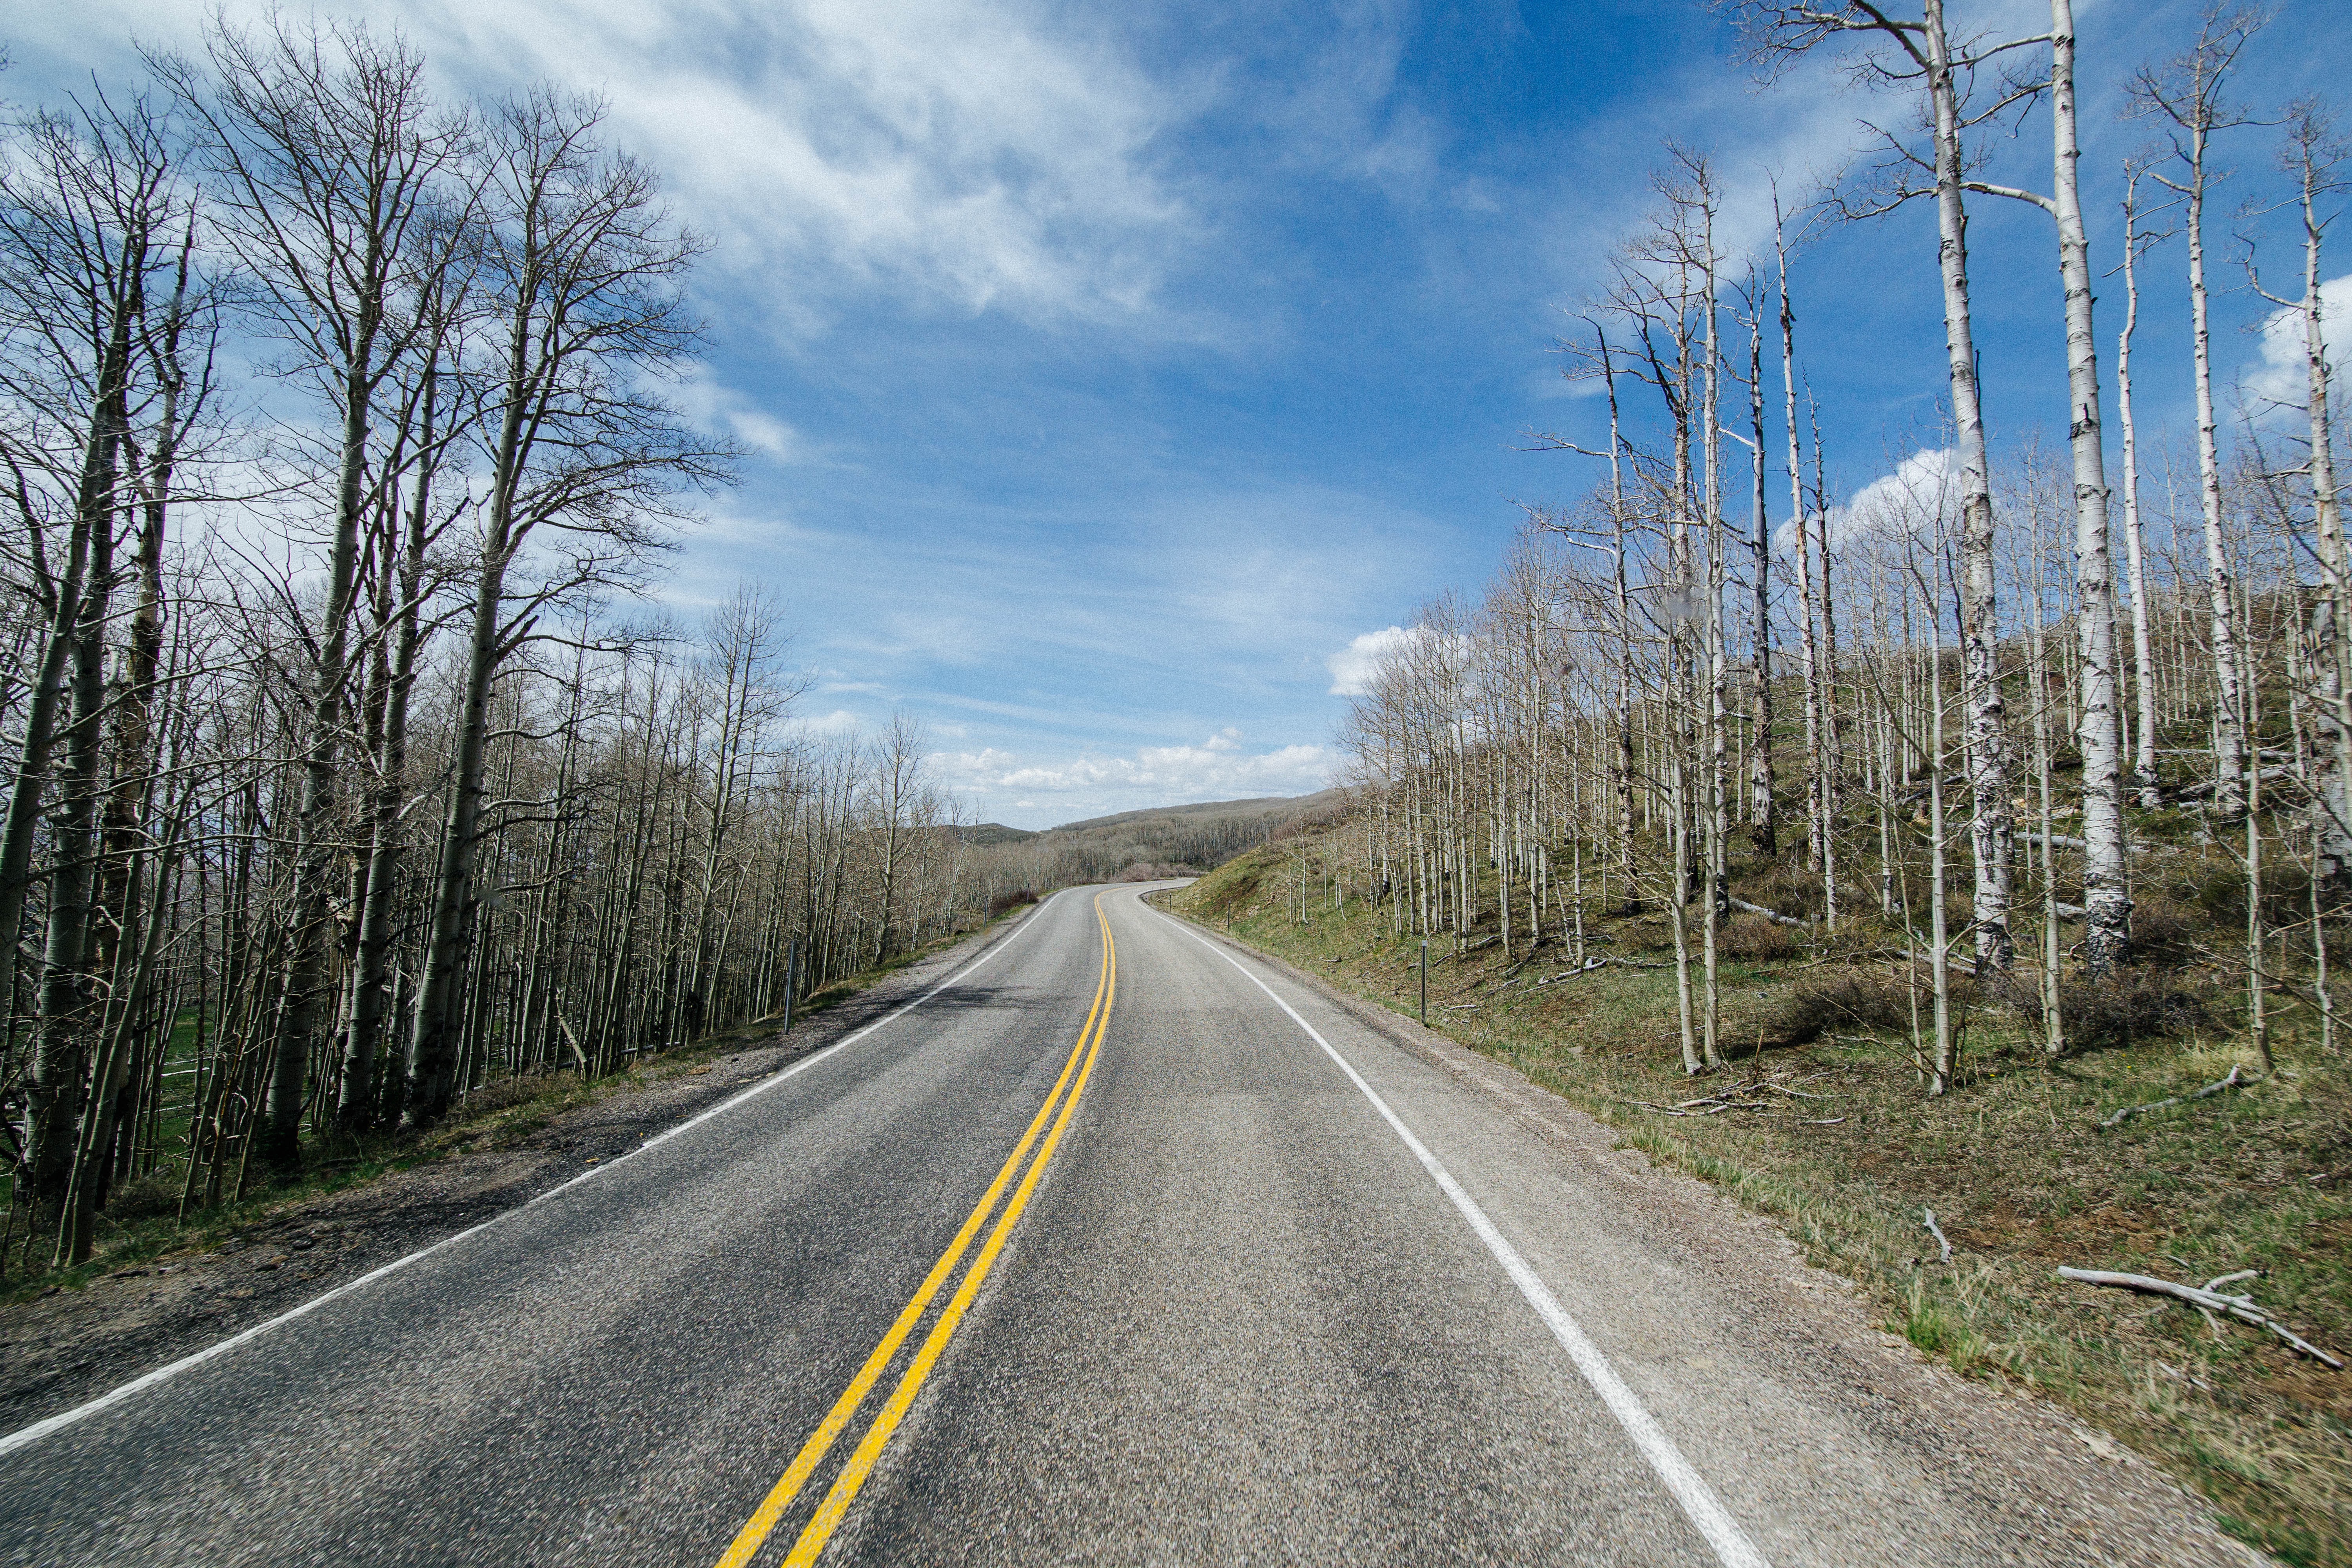
tree, forest, mountain, track, road, trail, prairie, highway, dirt road, lane, infrastructure, rural area, mountain pass, nonbuilding structure